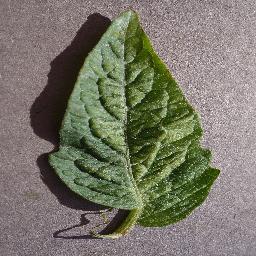
Label: Tomato___Spider_mites Two-spotted_spider_mite